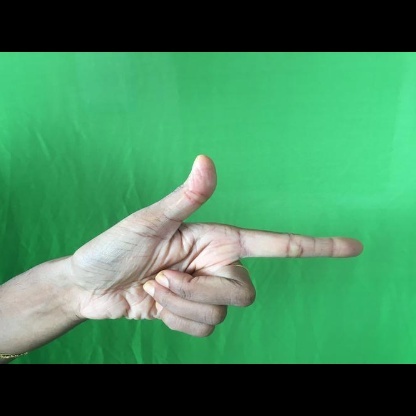
Mudra: Chandrakala